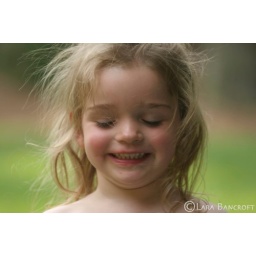
A visit to Grandma's house and the two little ones were having fun in the water sans clothes